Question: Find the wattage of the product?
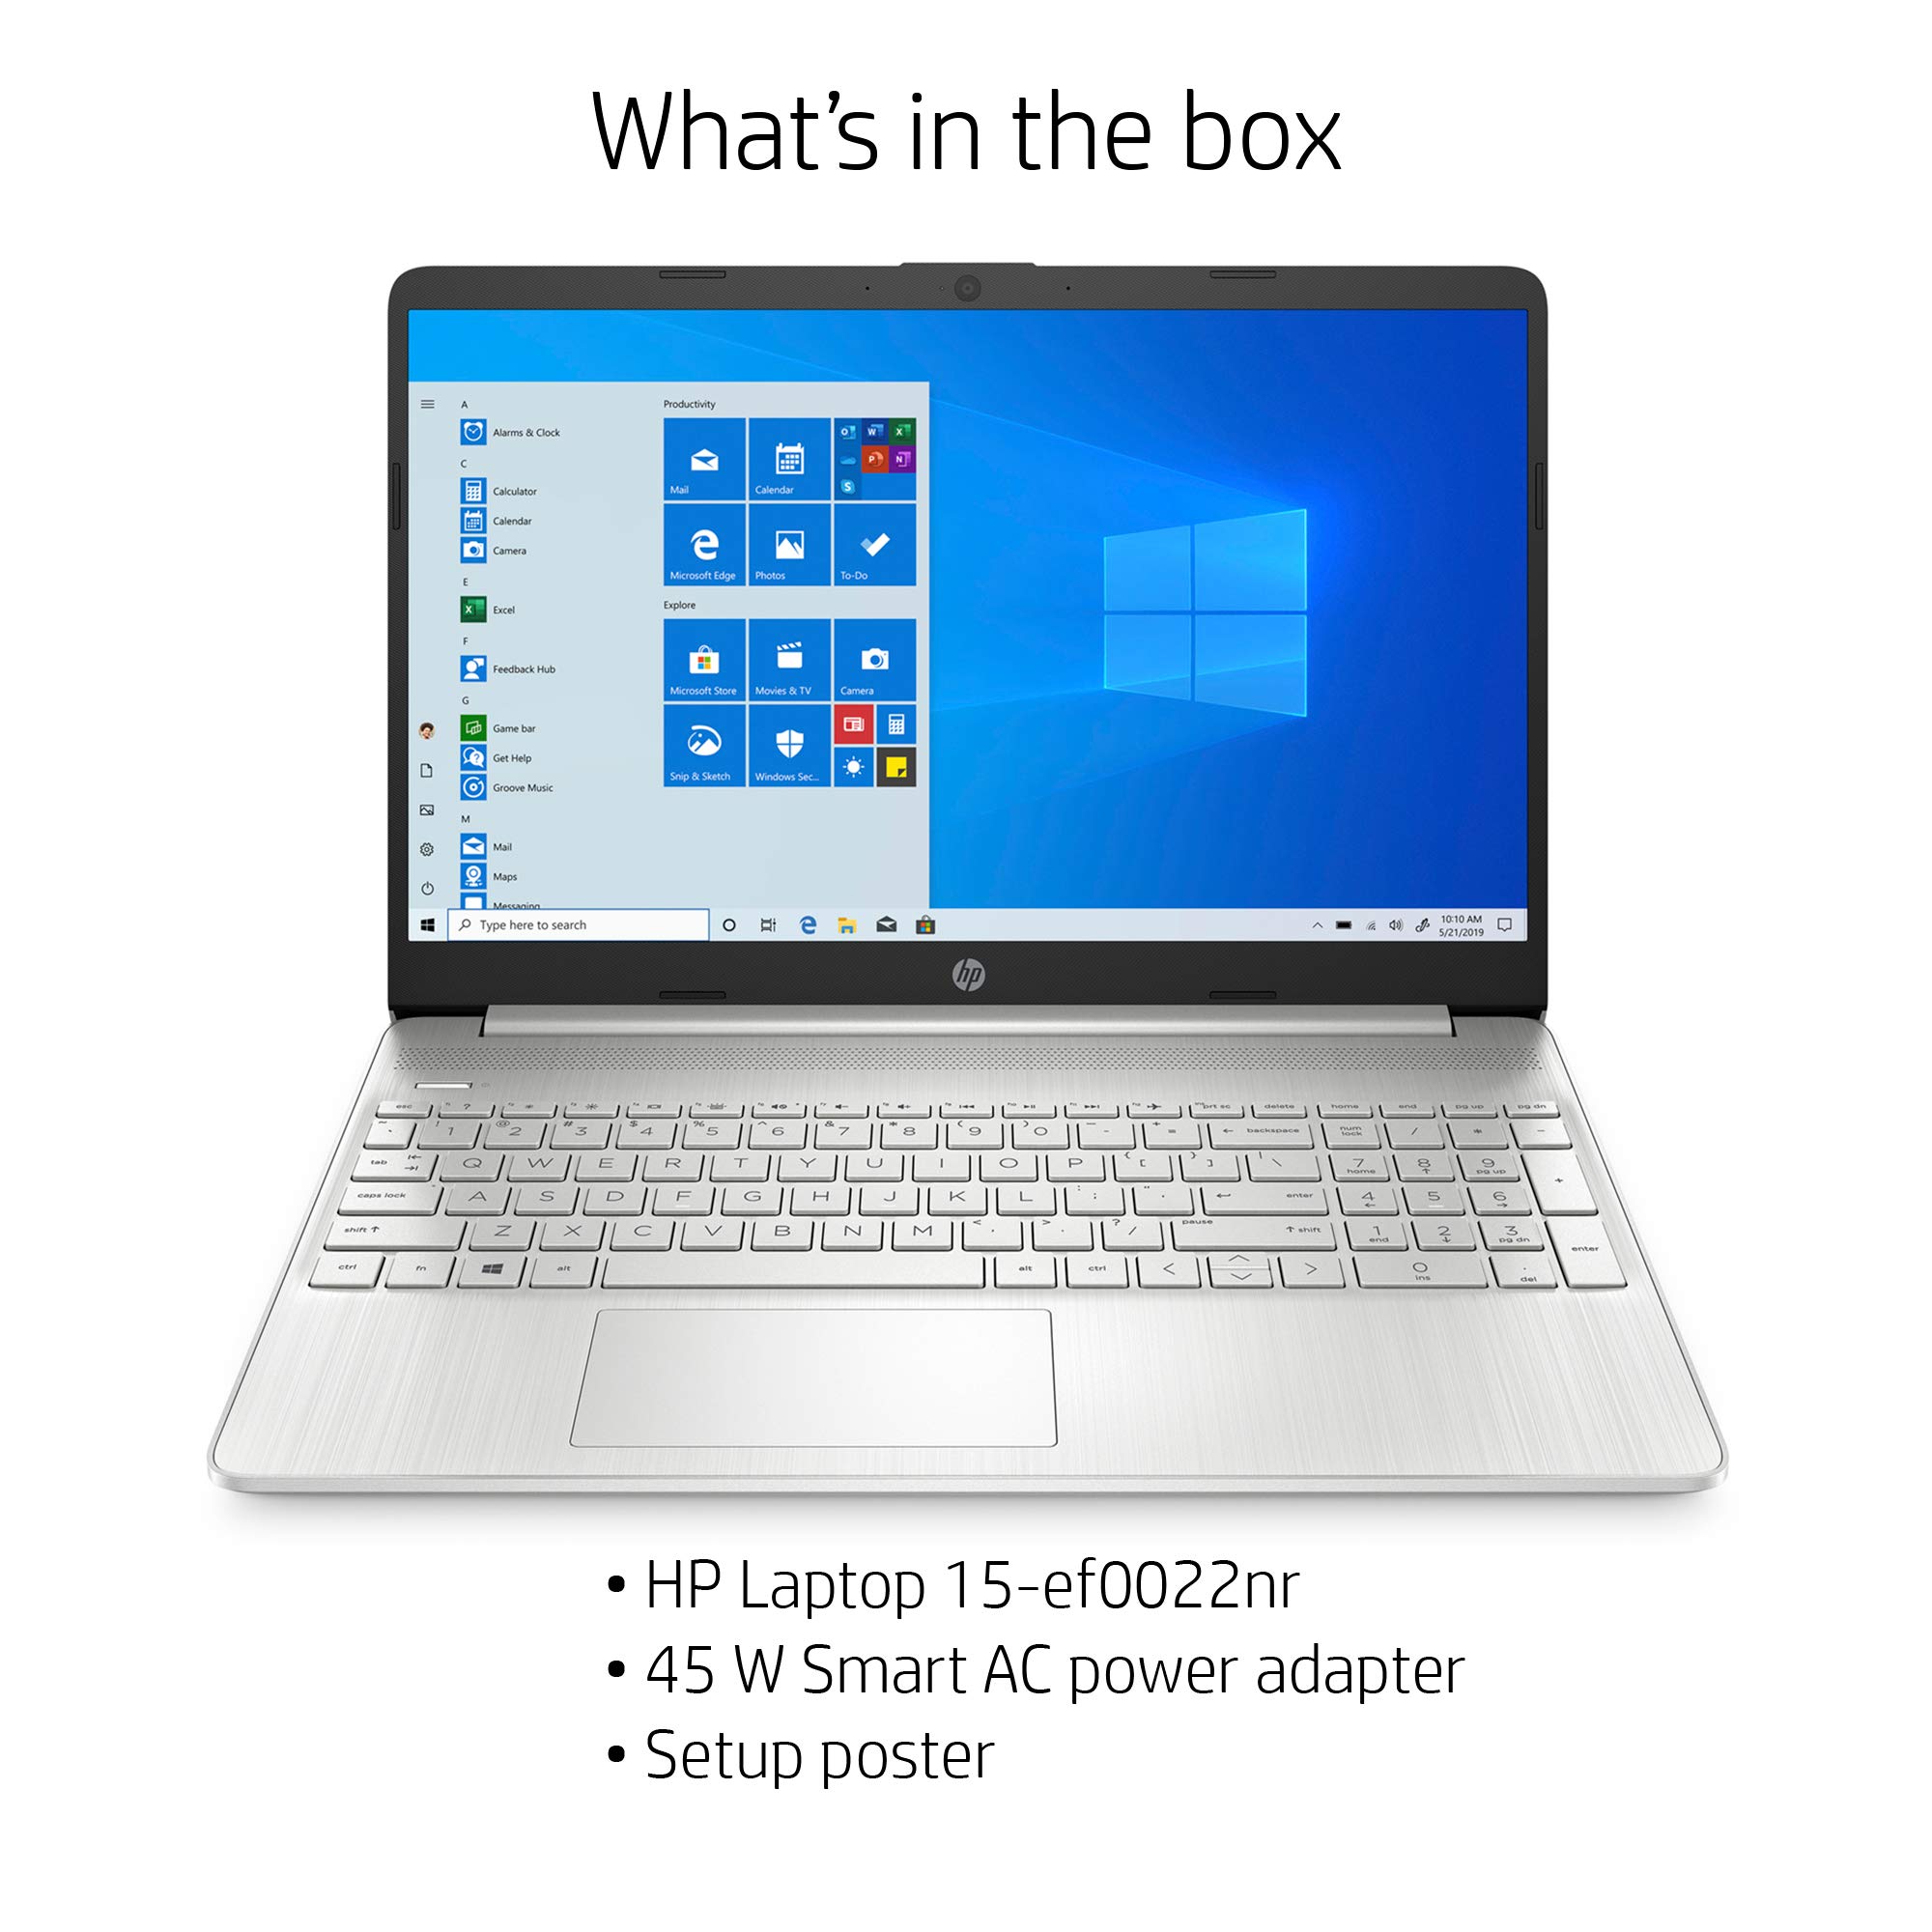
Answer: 45.0 watt